Ullathai Killathe

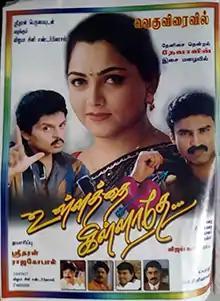
Poster

Ullathai Killathe is a 1999 Indian Tamil-language drama film, written and directed by Vejey Kannan. The film stars Suresh, Karan and Khushbu, while Janagaraj and Senthil portray supporting roles. Music for the film was composed by Deva and the film was released on 6 March 1999.